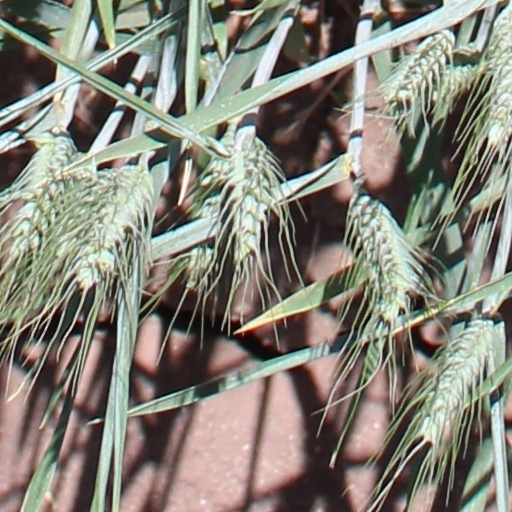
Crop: wheat